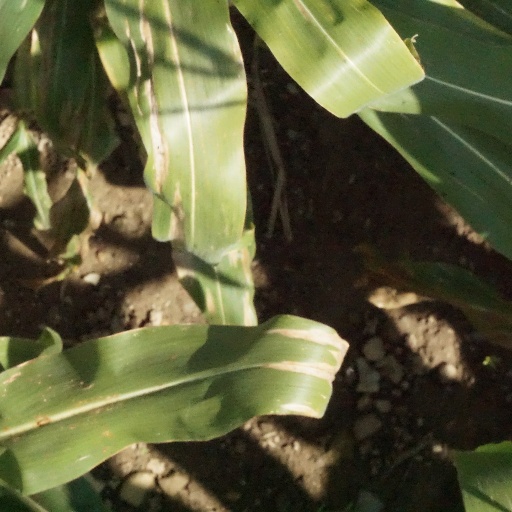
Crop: maize; corn